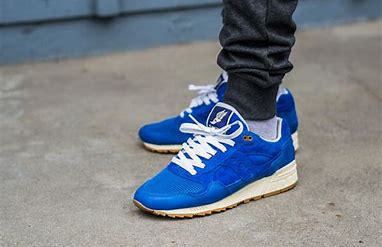
Brand: Saucony
Model: Shadow 5000